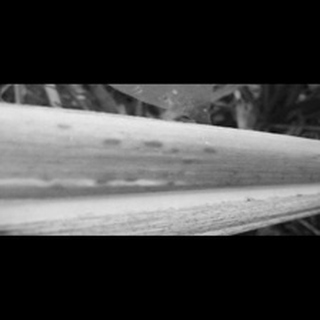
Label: sugarcane_yellow_leaf_disease